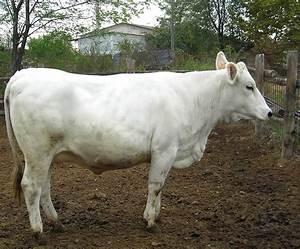
cow